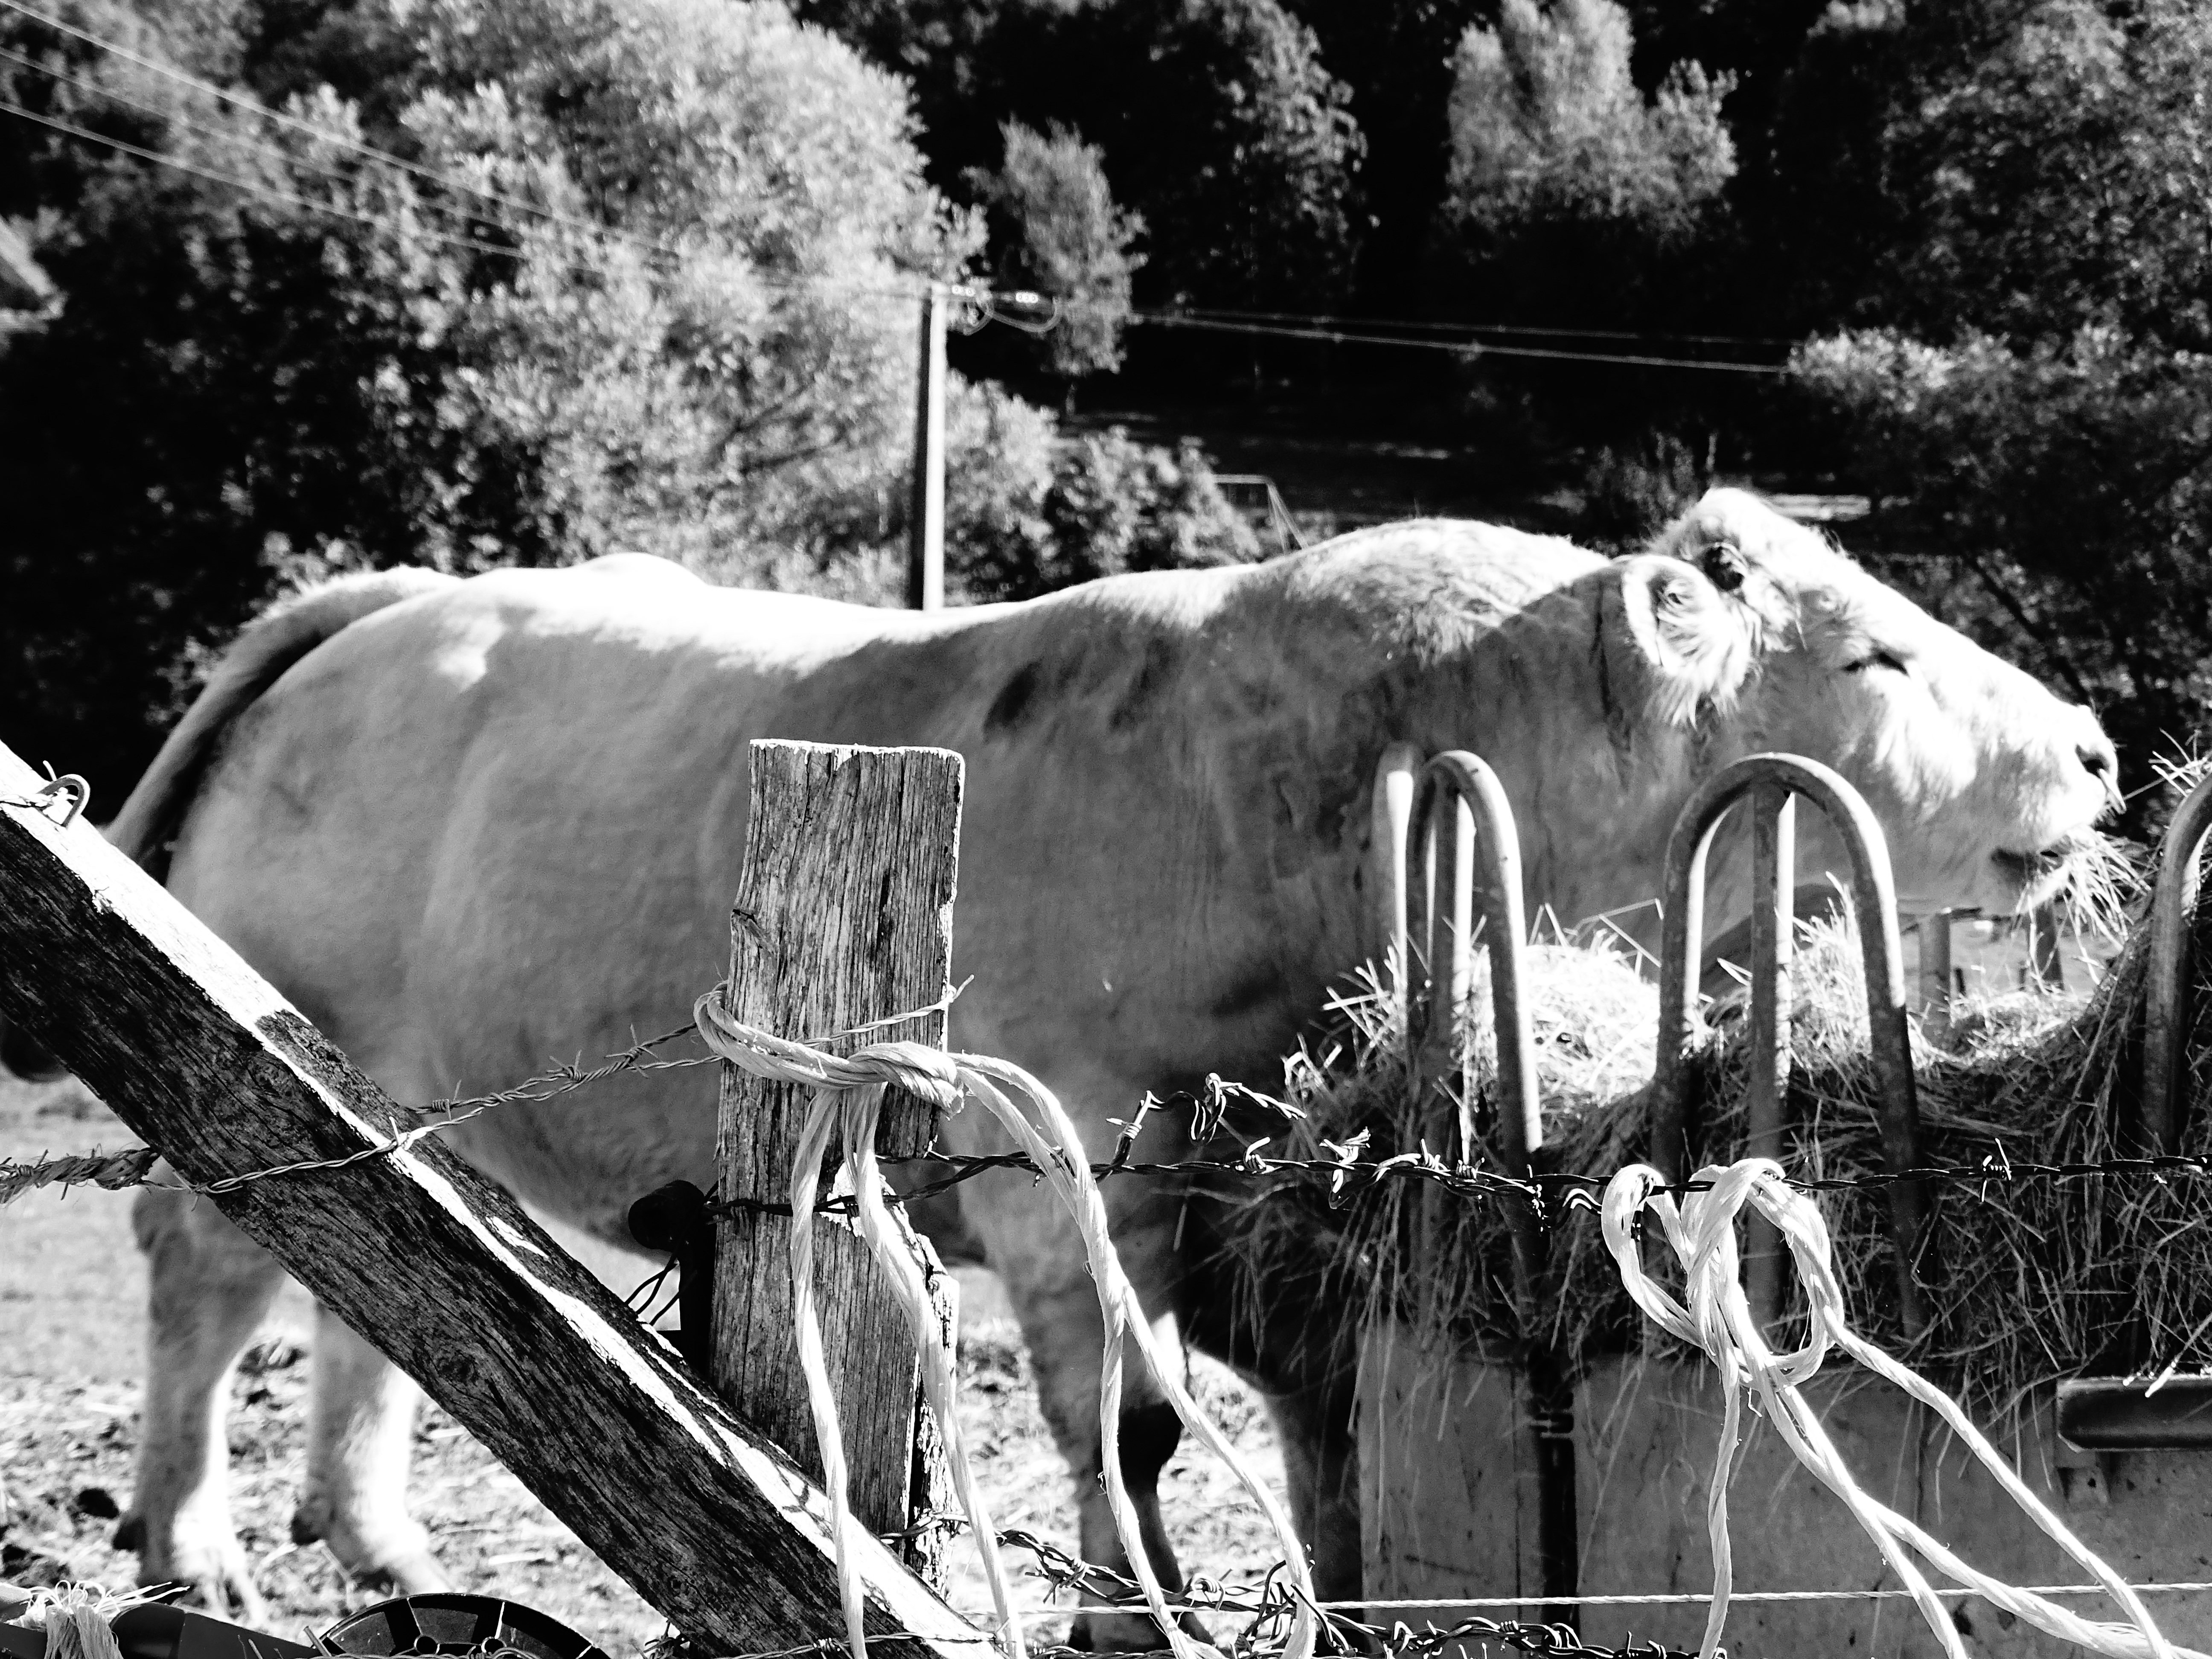
black and white, vehicle, horse, stallion, mane, monochrome, muscle, bull, ox, pack animal, monochrome photography, cattle like mammal, horse like mammal